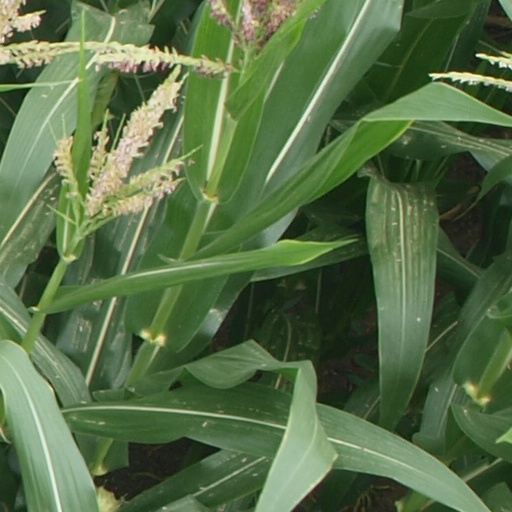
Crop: maize; corn